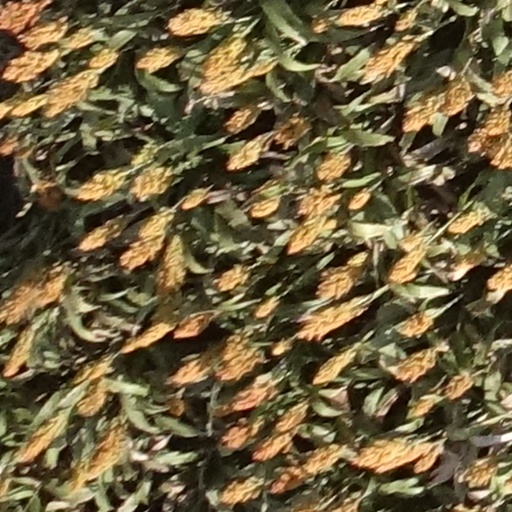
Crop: sorghum